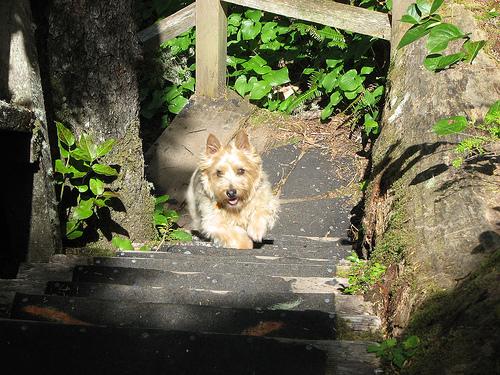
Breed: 203-n000016-Norwich_terrier